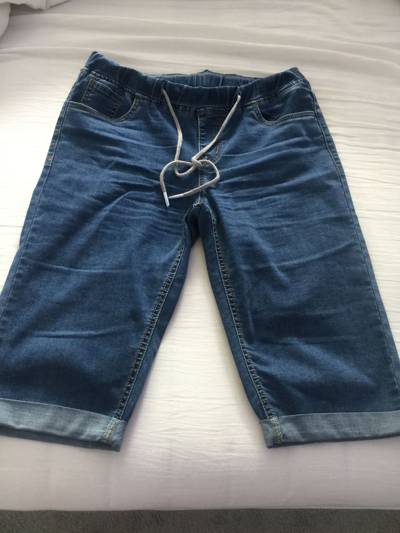
Waste category: clothes